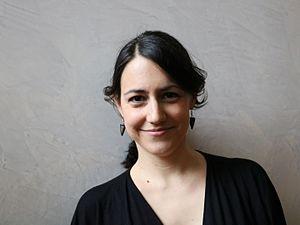
Lidija Bizjak, pianiste, concert en duo avec Sanja Bizjack, le 3 février 2017, Folle Journée, Nantes.
Lidija Bizjak, née le 2 août 1976 à Belgrade, est une pianiste serbe.